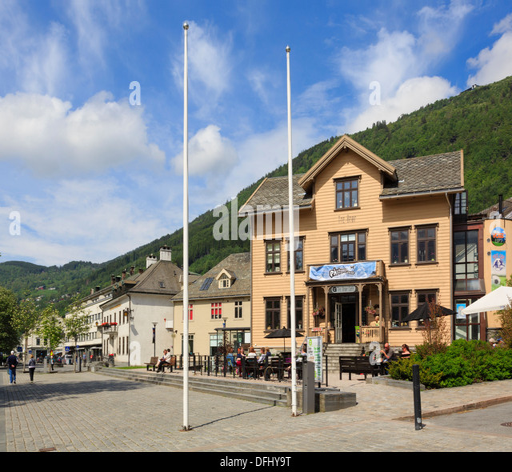
people sitting outside cafe in a traditional wooden building in summer